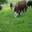
Label: cattle